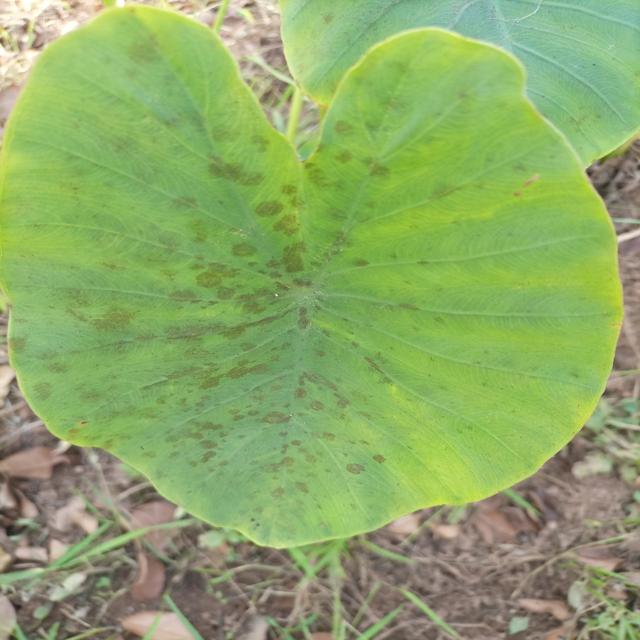
Label: Early_Blight